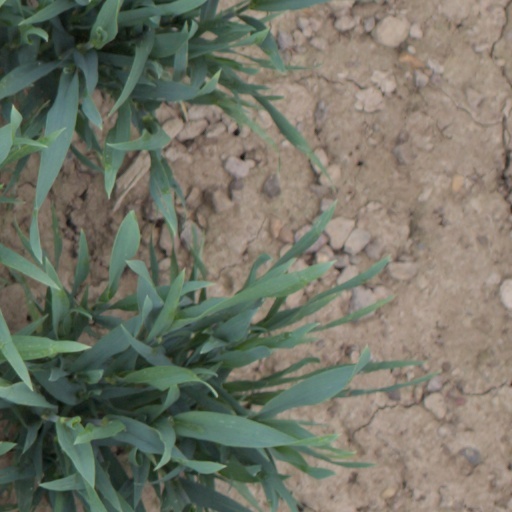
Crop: wheat